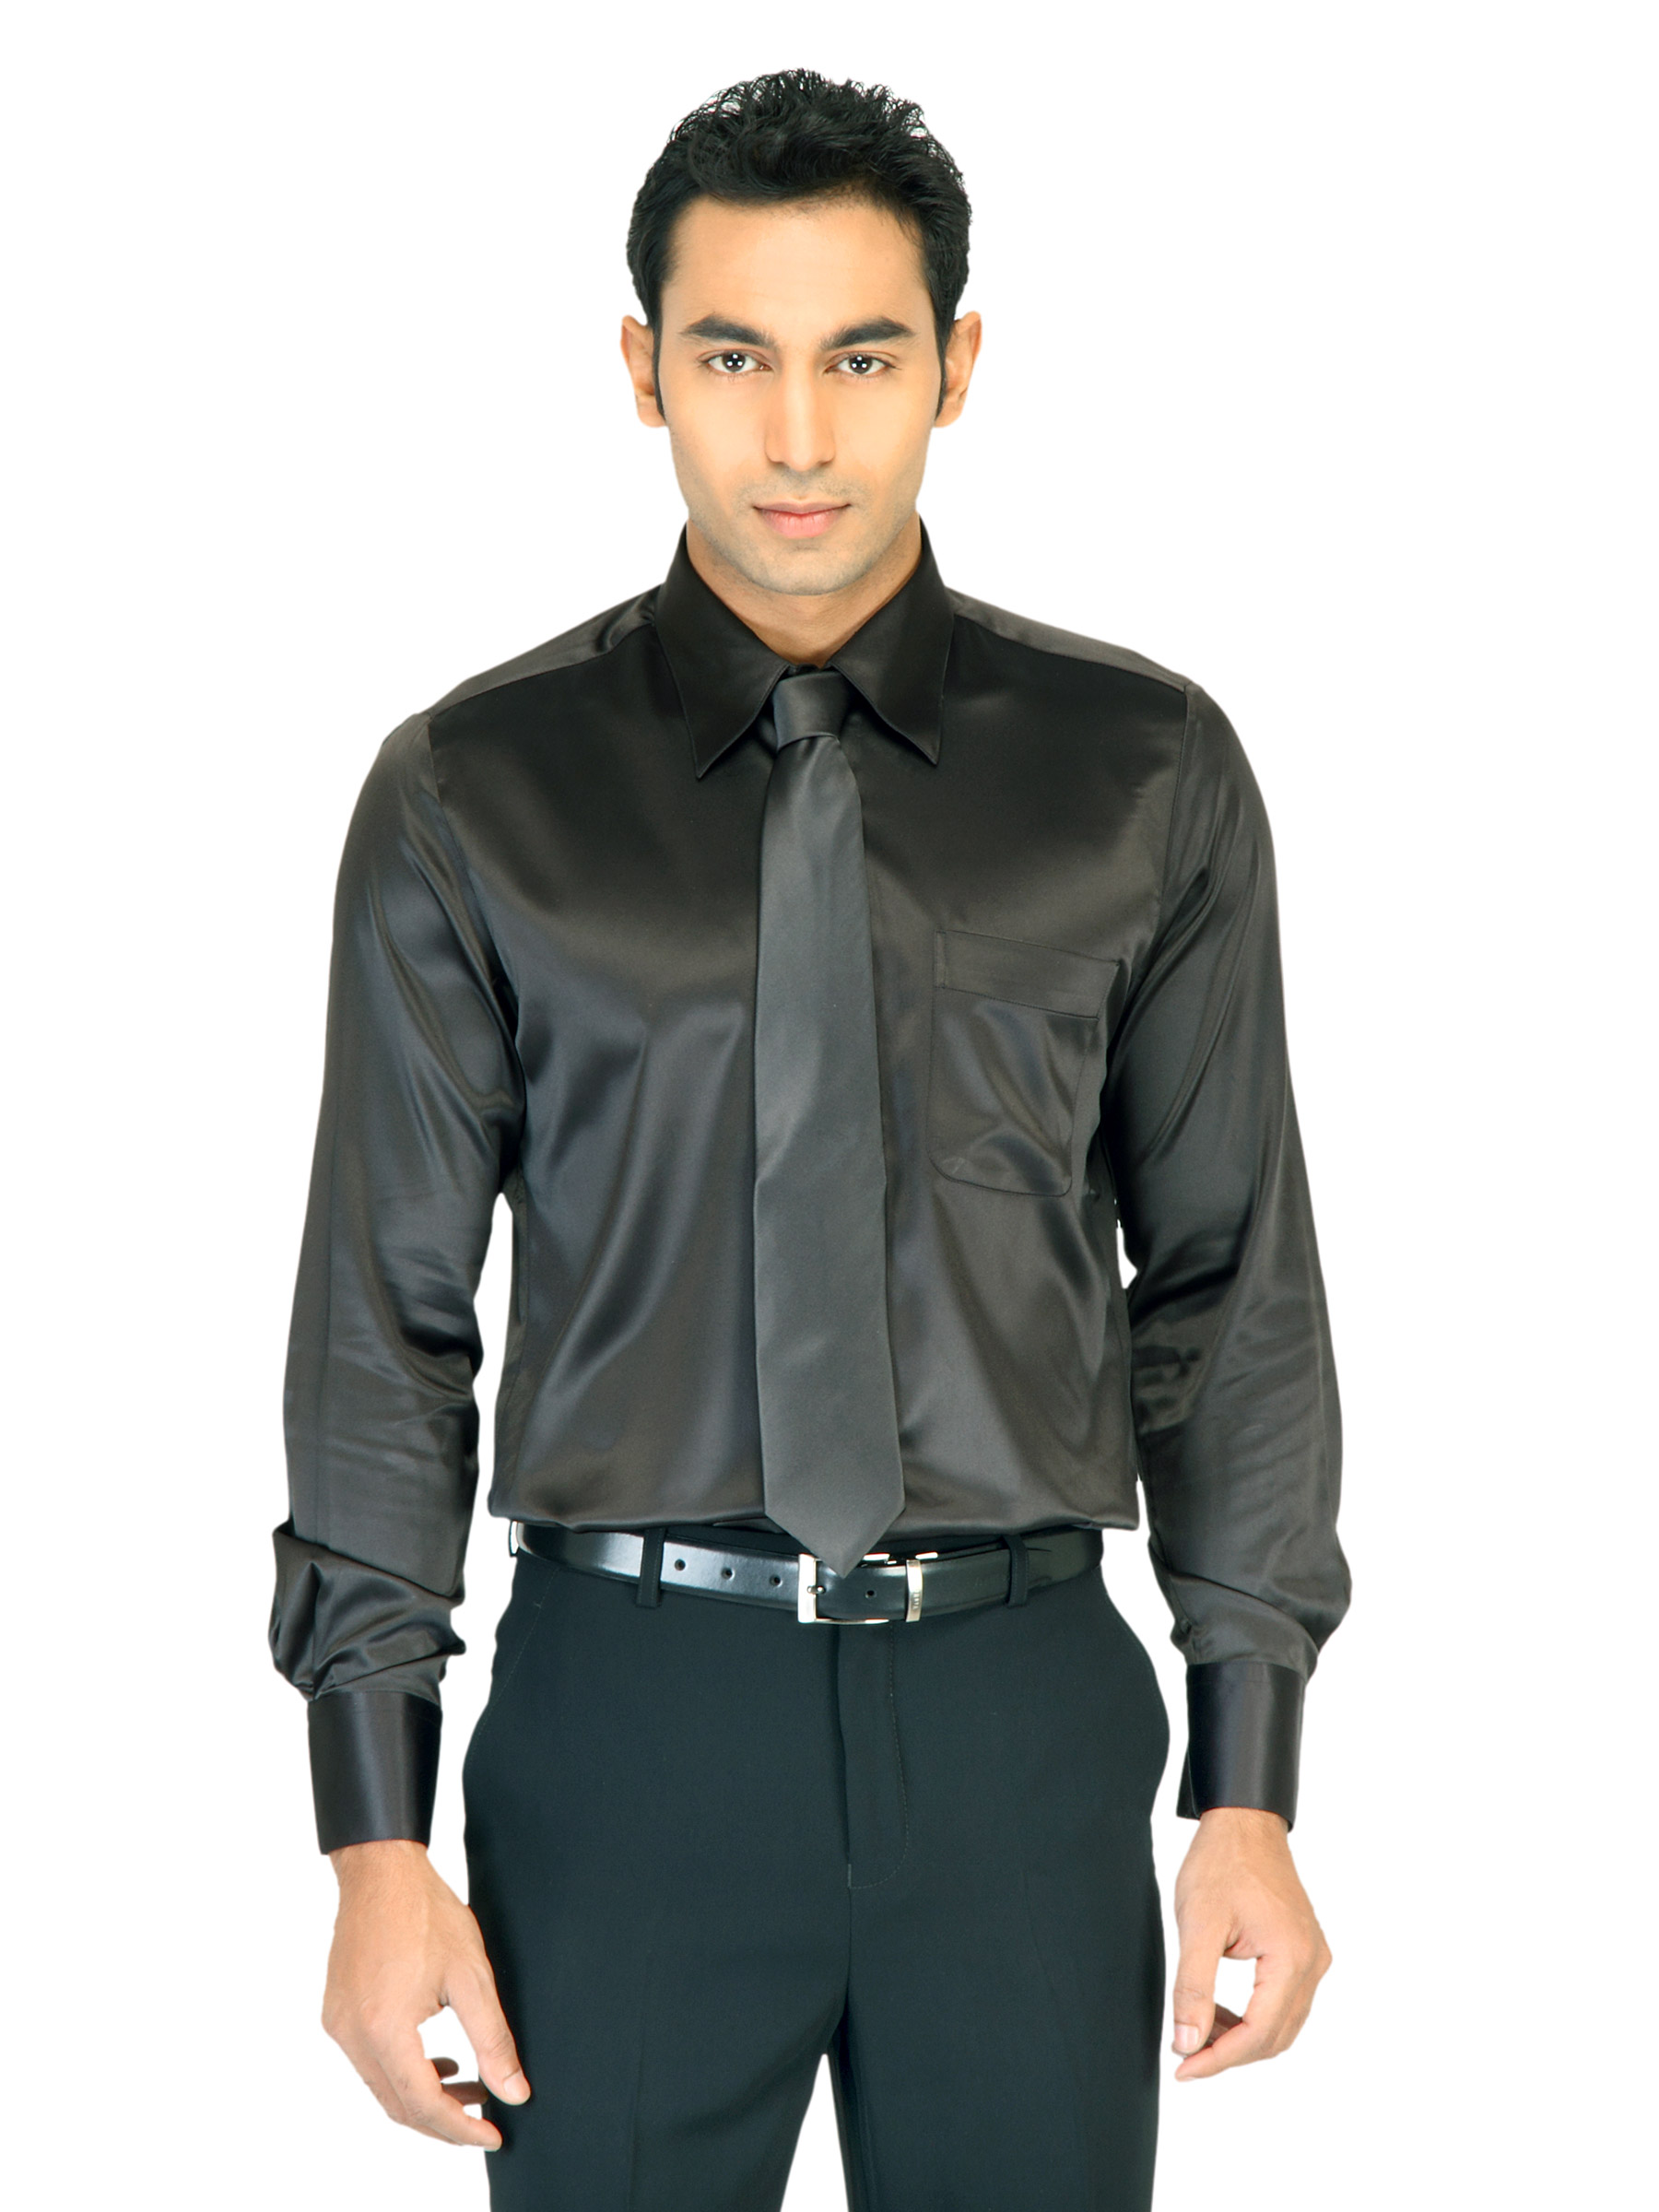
Turtle Solid Men Black Shirt
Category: Apparel / Topwear / Shirts
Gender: Men
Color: Black
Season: Fall 2011
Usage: Casual